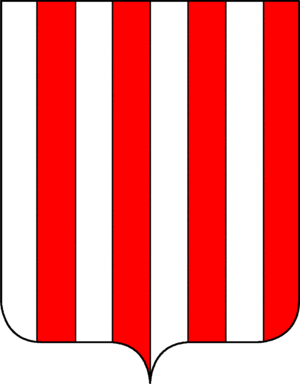
Les Grimani est une famille patricienne de Venise, originaire de Vicence et descendrait des ducs de Lombardie.
Marino Grimani fut le 89ᵉ doge de Venise élu en 1595, son dogat dure jusqu'en 1605.
Pietro Grimani est le 115ᵉ doge de Venise élu en 1741.